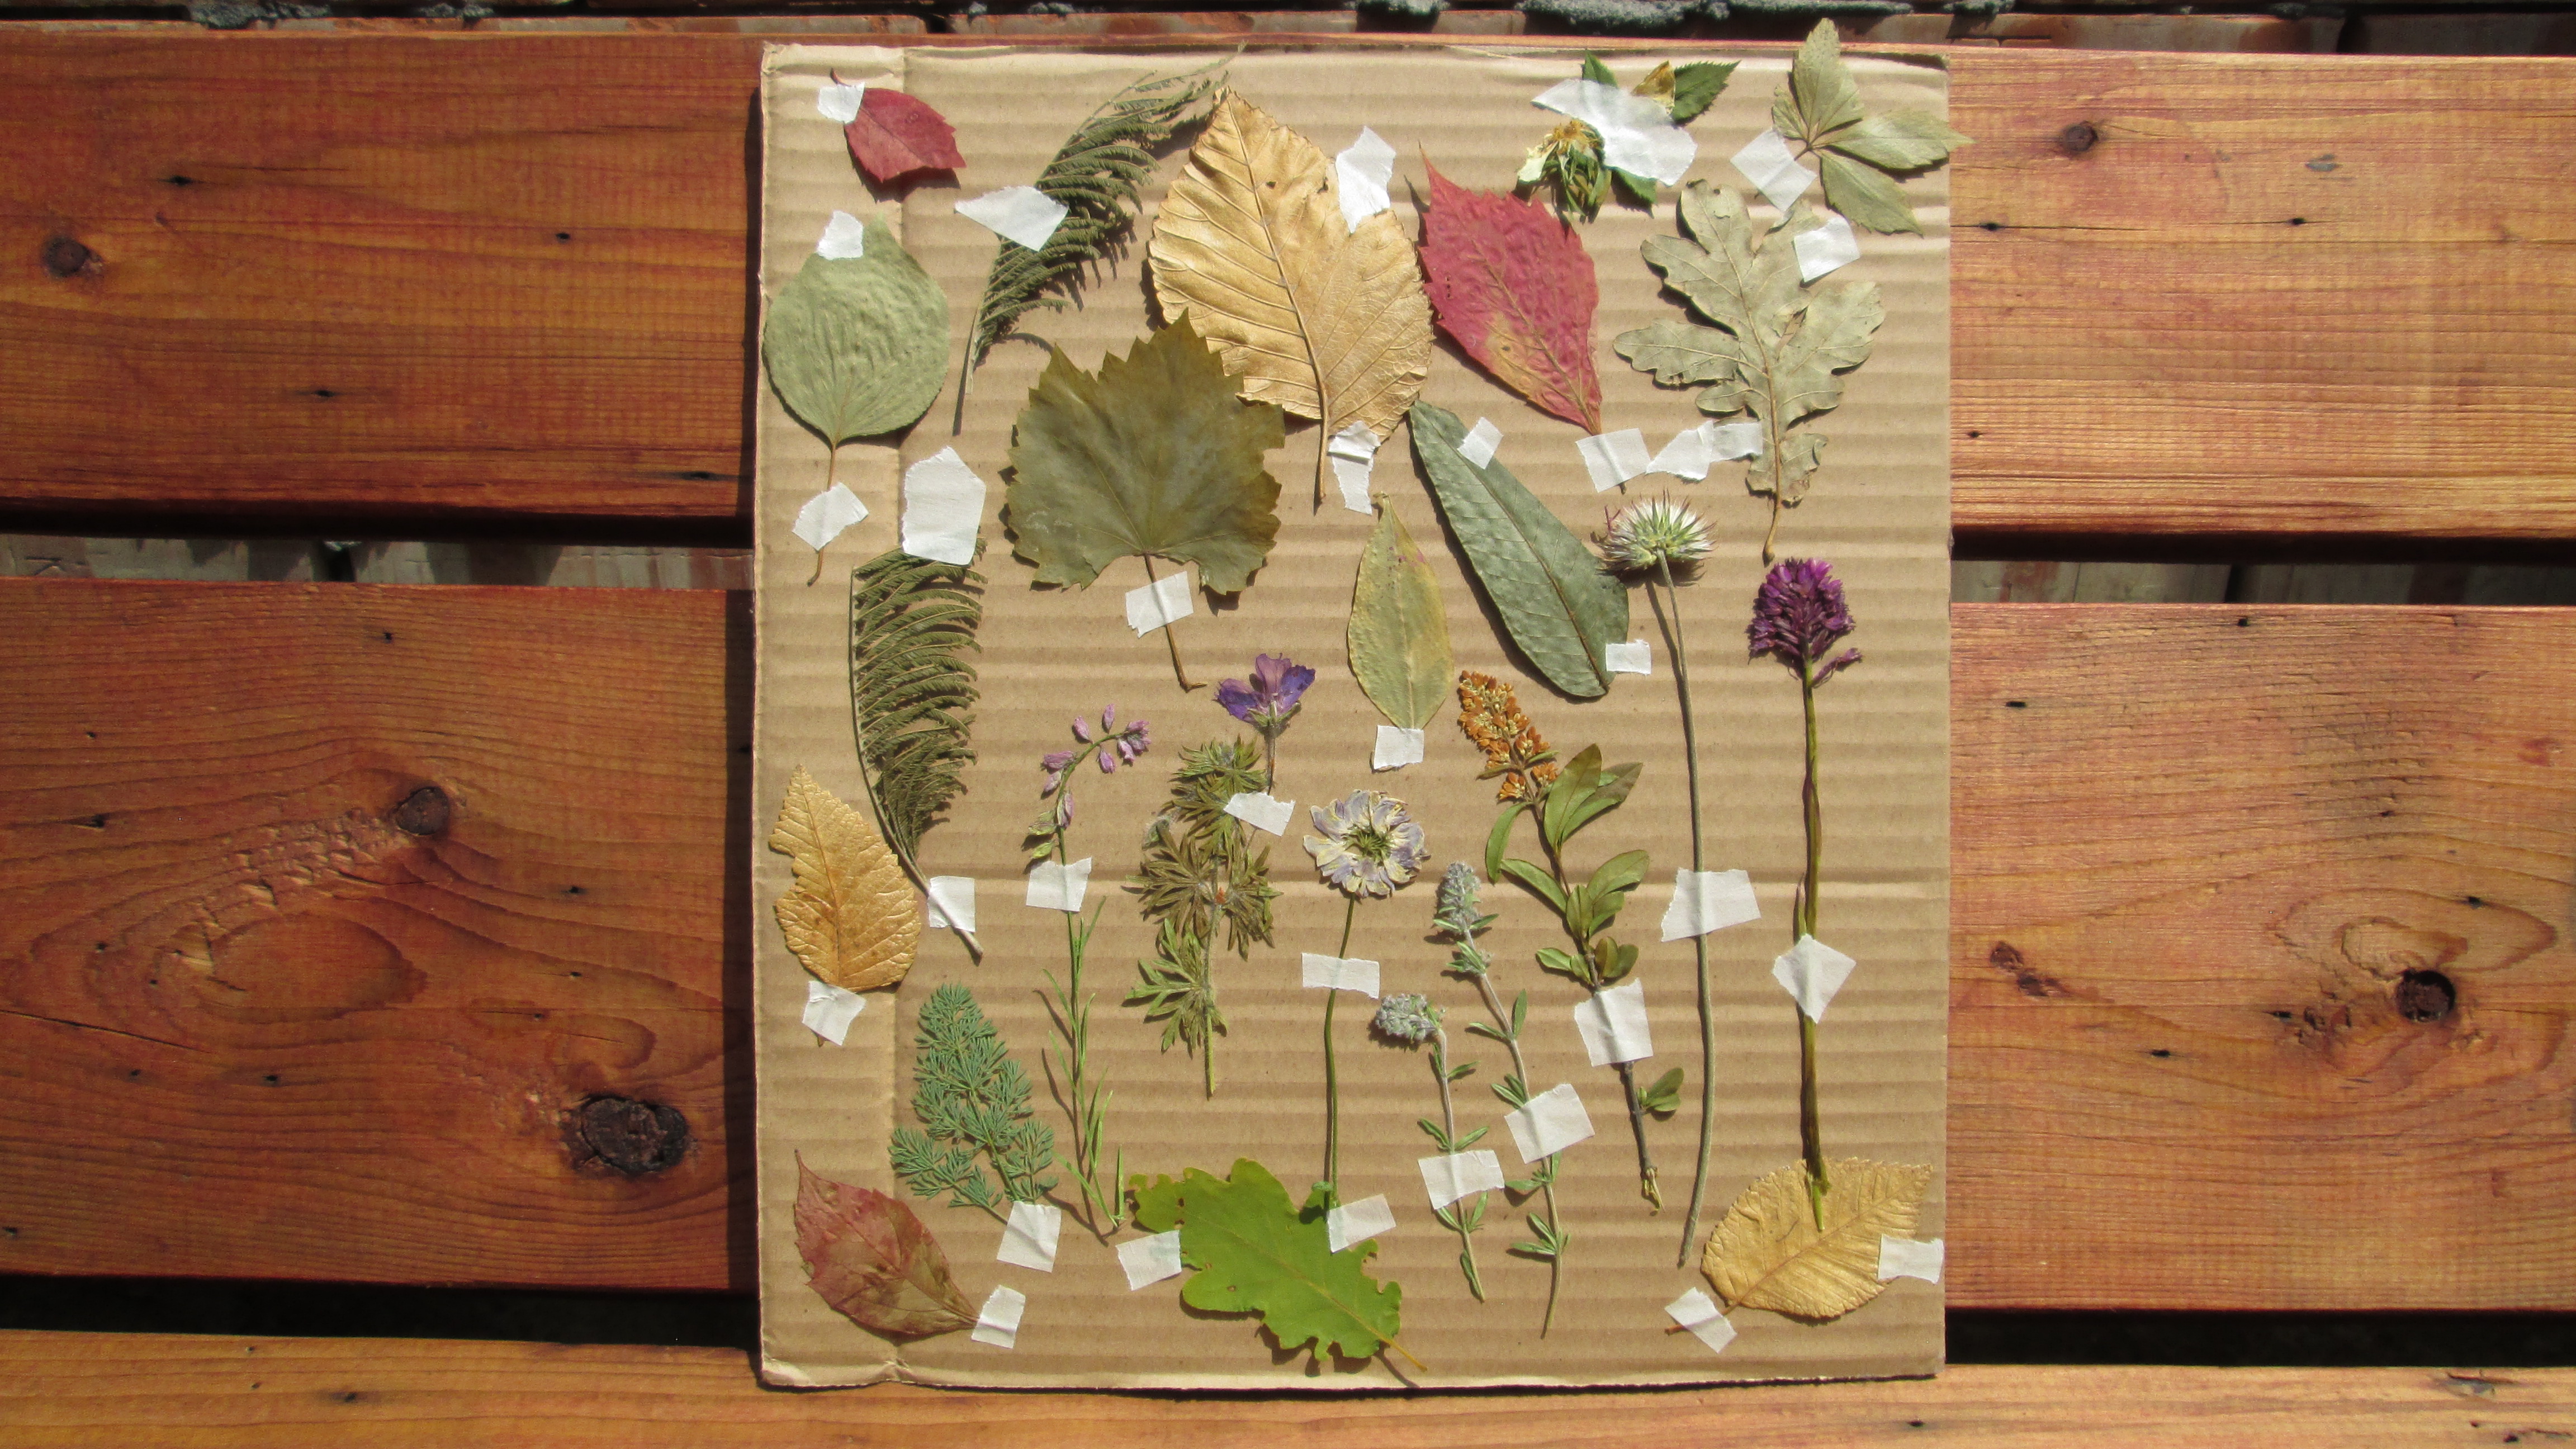
creative, retro, plant, recycled, paper, art, ecology, background, leaf, wood, floral design, hardwood, textile, flower, wildflower, rectangle, morning glory, wood stain